New York State Route 376

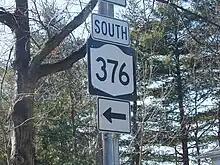
Signage for NY 376 near the route's southern terminus

NY 376 was originally designated as part of NY 39, a route extending from Patterson to Poughkeepsie by way of West Patterson and East Fishkill, in the mid-1920s. In the 1930 renumbering of state highways in New York, NY 39 was reassigned to another highway in western New York while its former routing in the Hudson Valley was broken up into several routes. One of these was NY 202, a new route that began in East Fishkill and ended in Poughkeepsie. The rest of NY 39 became part of NY 52 from East Fishkill to the western fringe of Patterson, and NY 311 for the rest of the routing. In 1934, US 202 was designated by AASHO. US 202 signs did not get put up in New York until April 1, 1935. In order to avoid a numbering conflict, NY 202 was renumbered to NY 376 that day.